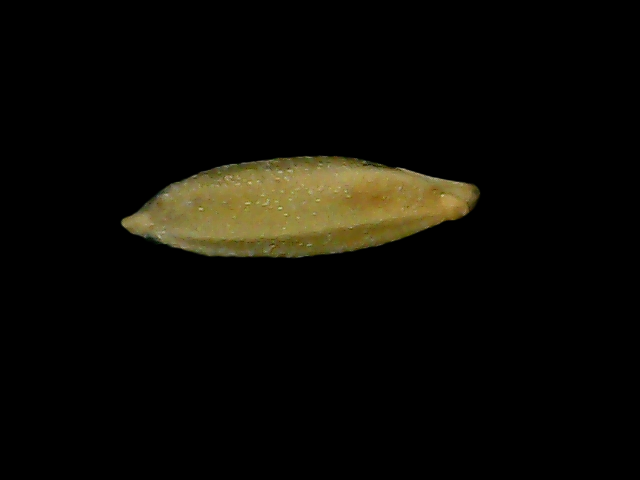
Rice variety: Bd76